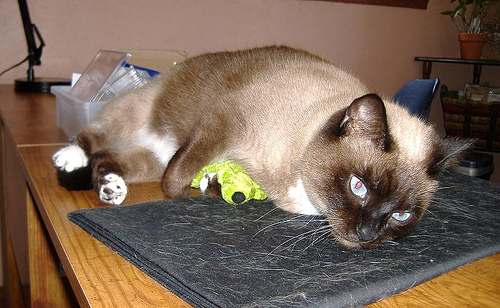
user: Given an image and a question. Answer the question in a short answer. Question: What breed of cat is in this picture? Short Answer:
assistant: siamese